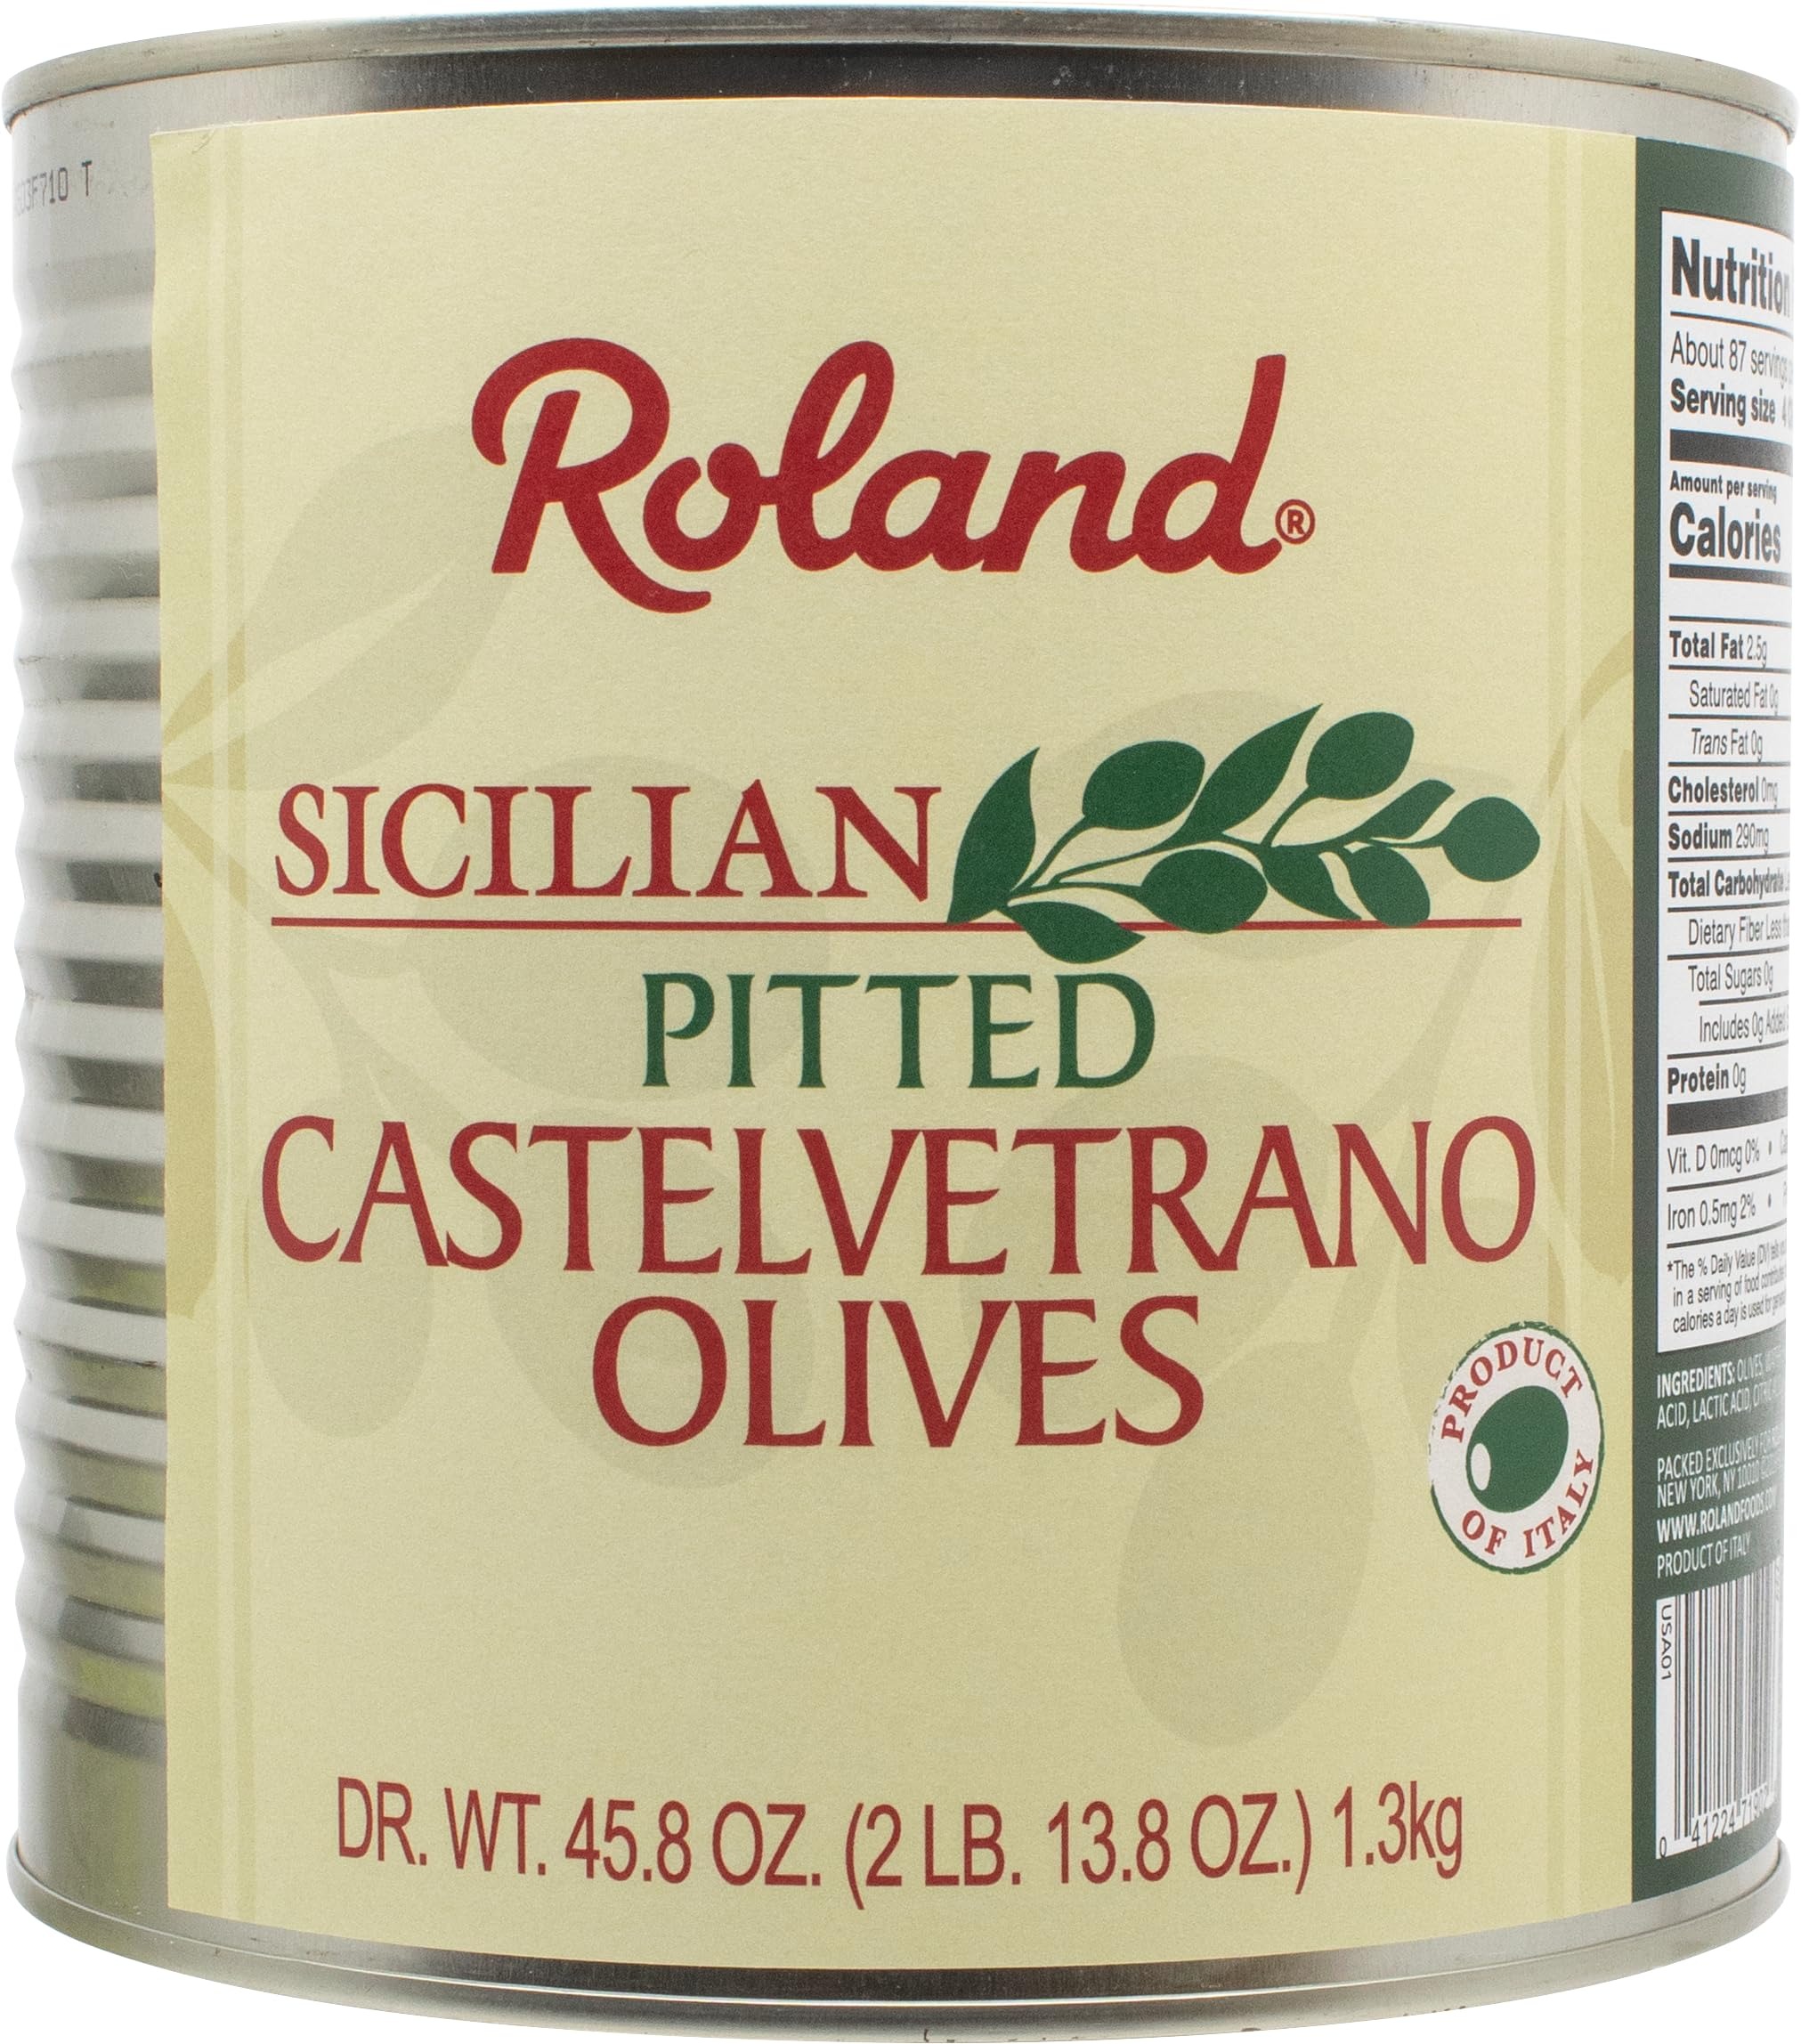
Item Name: Roland Foods Castelvetrano Pitted Olives, Specialty Imported Food, 2 Lb 13.8 Oz Can
Bullet Point 1: PITTED GREEN OLIVES: Great for snacking, in antipasti plates, or in salads and stews
Bullet Point 2: SMOOTH AND MILD FLAVOR: Meaty, buttery, and not too salty
Bullet Point 3: READY TO EAT: Enjoy the Sicilian green olives directly from the can with no preparation needed
Bullet Point 4: RESTAURANT QUALITY: Bulk 2 Lb 13.8 Oz can is ideal for use in food service or in the home
Bullet Point 5: IMPORTED FROM ITALY: A gourmet international specialty food product
Value: 45.9
Unit: Ounce

Price: 40.975